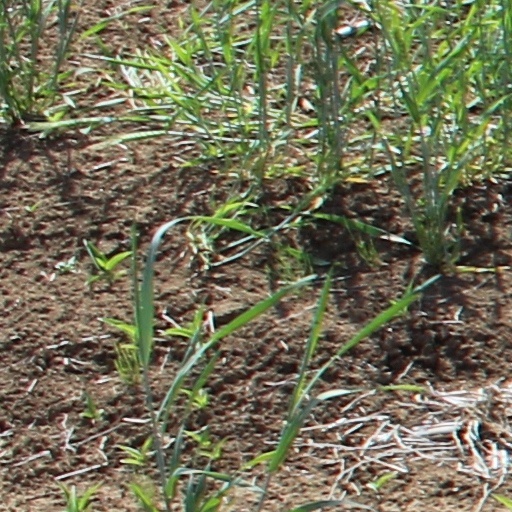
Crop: wheat